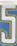
Number: 5